Carew Castle

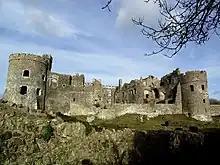
Carew Castle, overlooking the wall

Gerald's son William took the name "de Carew", and in the middle of the 12th century created an enclosure with stone walls incorporating the original keep, and a "Great Hall" inside it. The current high-walled structure with a complex of rooms and halls around the circumference was created in about 1270 by Nicholas de Carew (d.1297), concurrent with (and influenced by) the construction of the Edwardian castles in North Wales. At this time, the outer ward was also walled in.